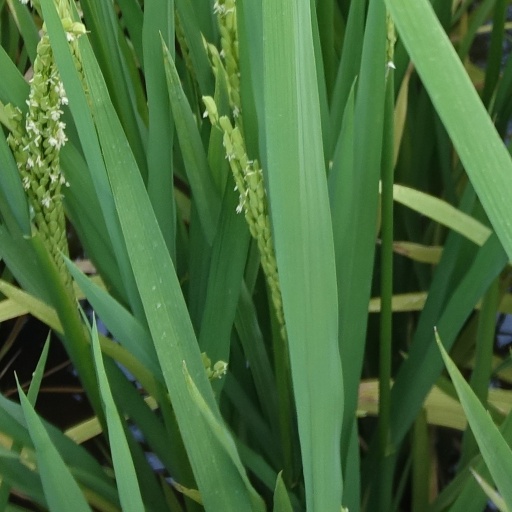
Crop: rice